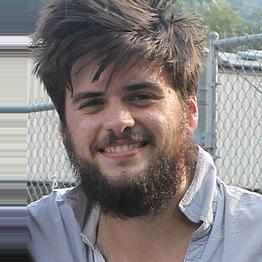
Age: 25